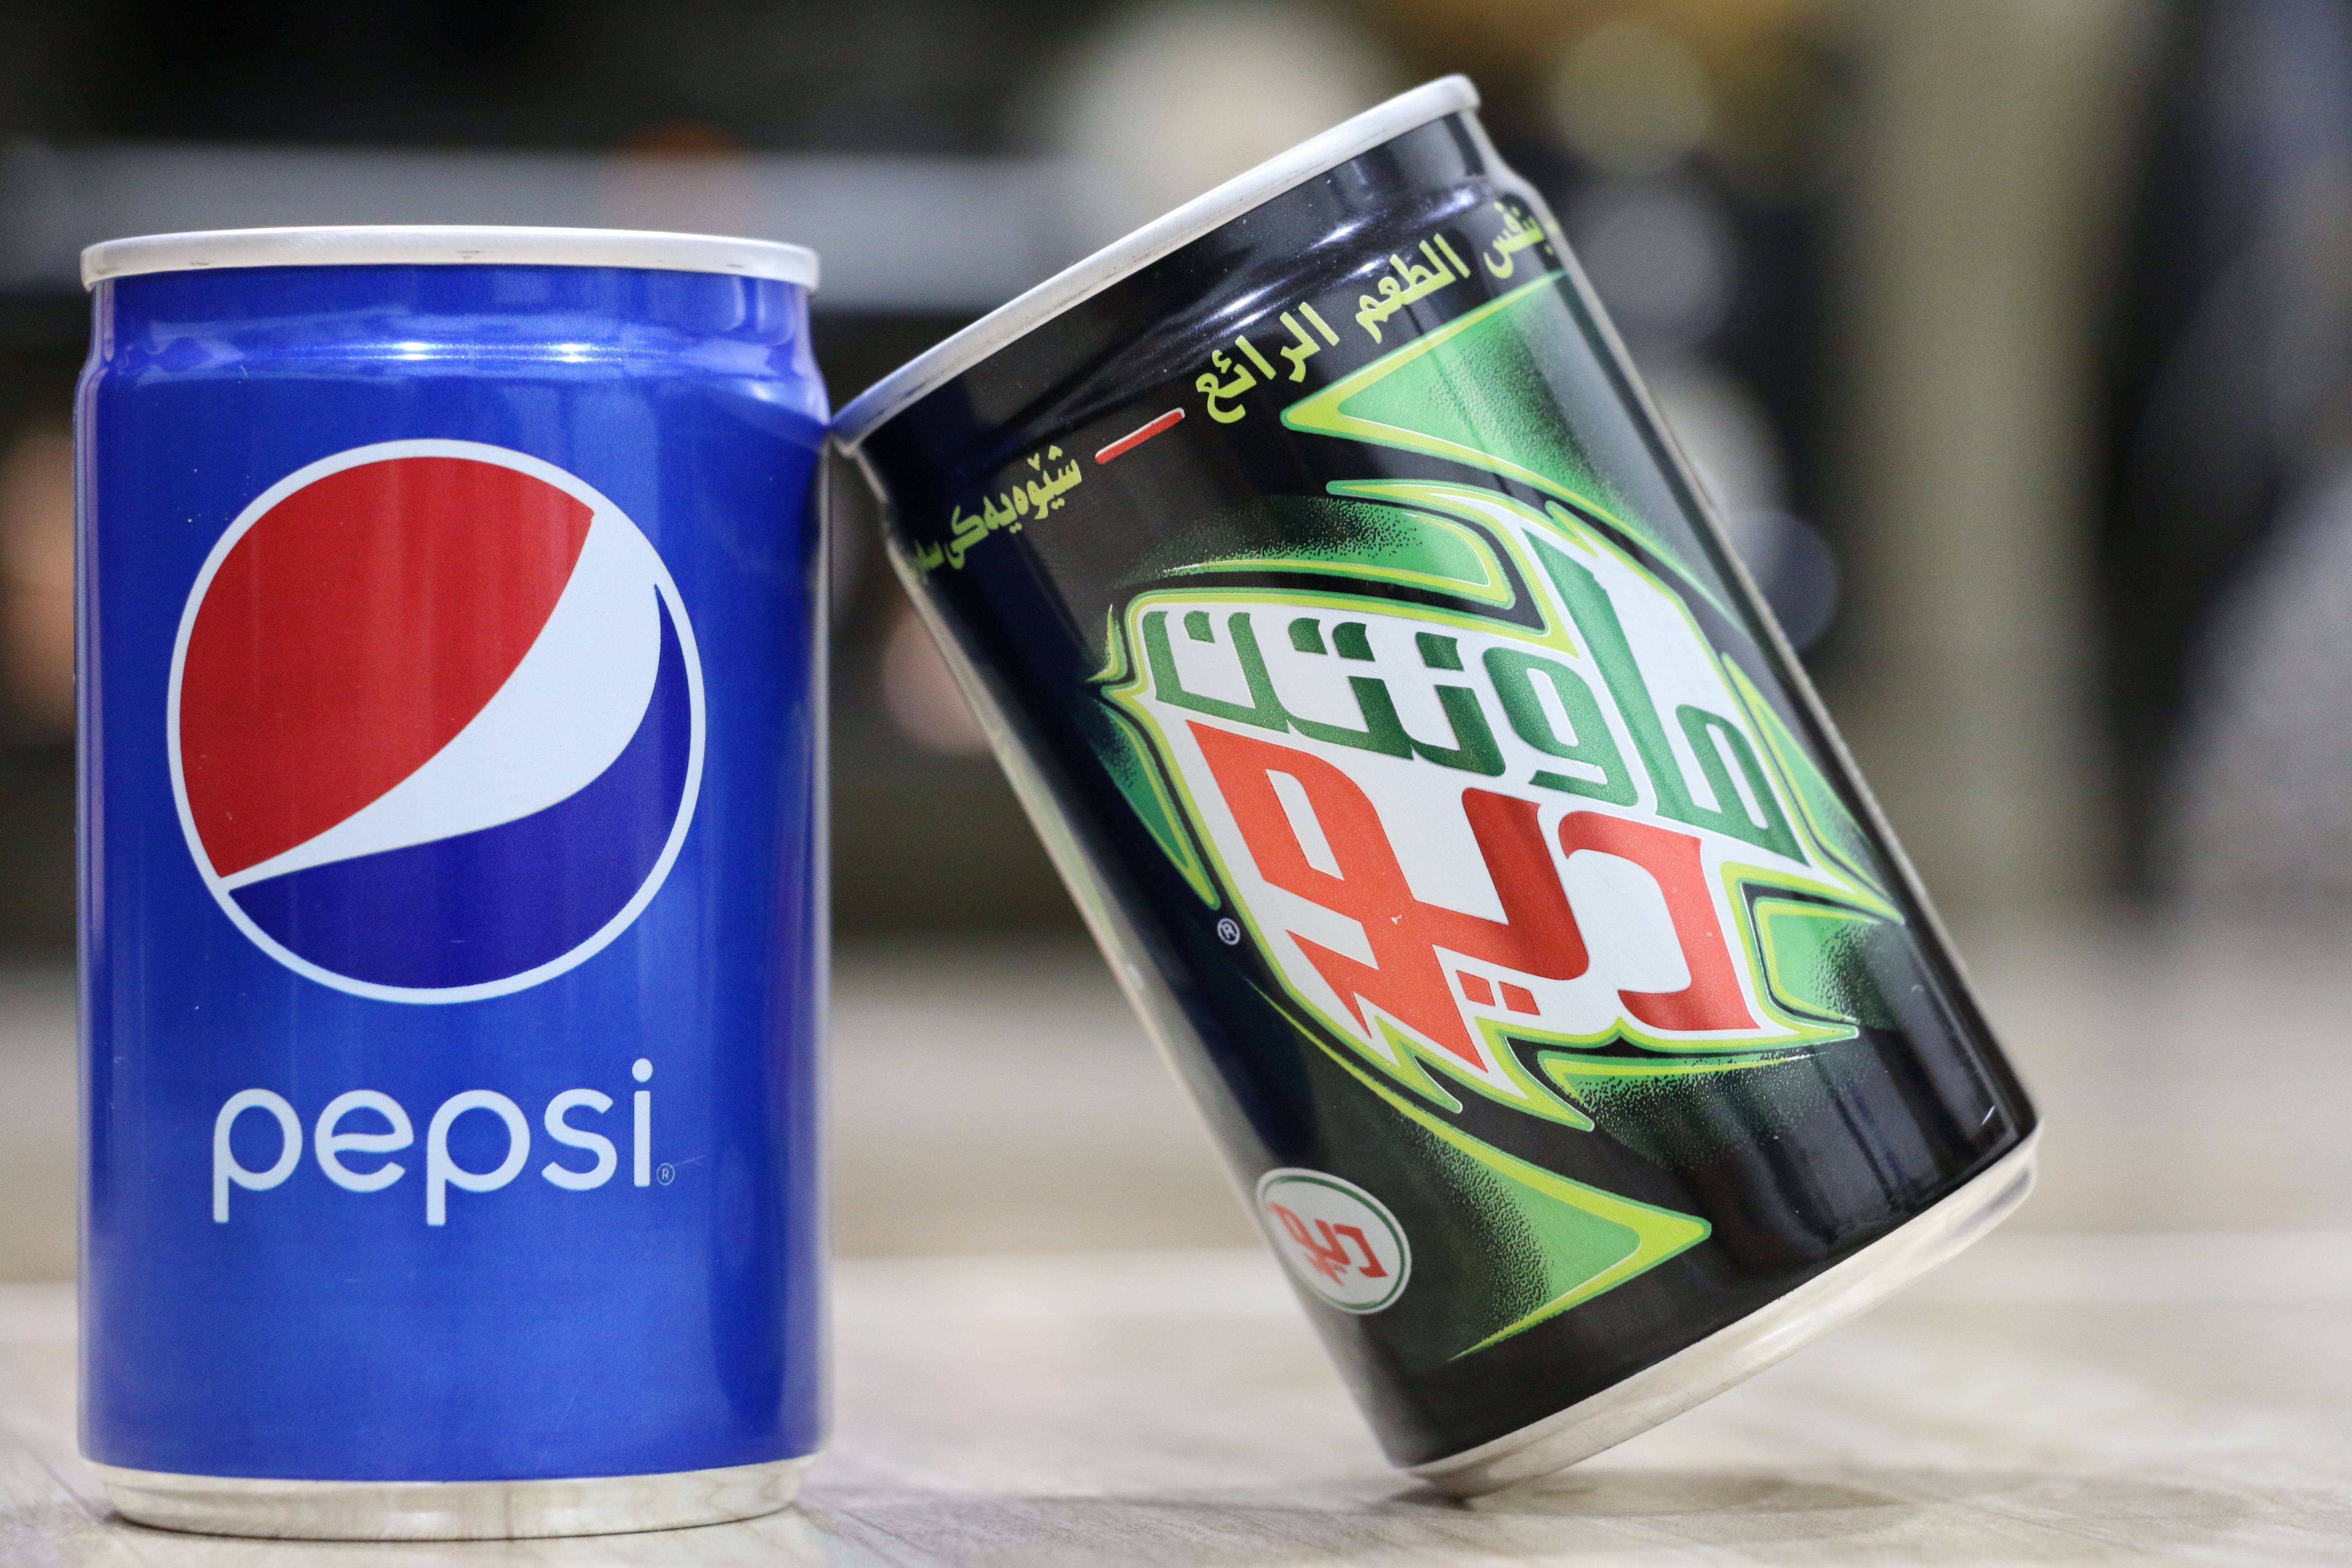
drink, brand, energy drink